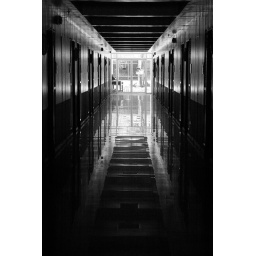
The ceiling of the hallway in the ground floor of the Medical Arts Building, is reflected on the glassy granite floor.